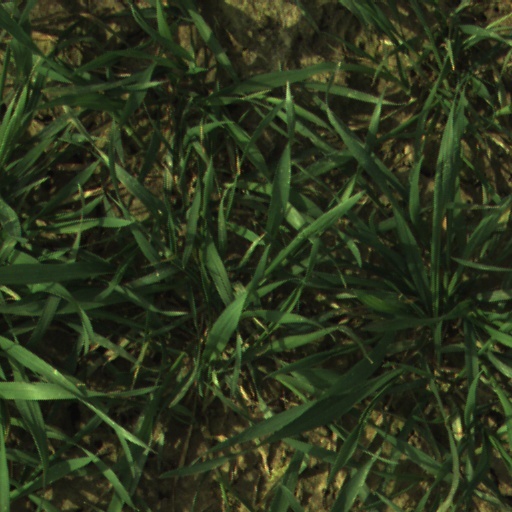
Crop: wheat